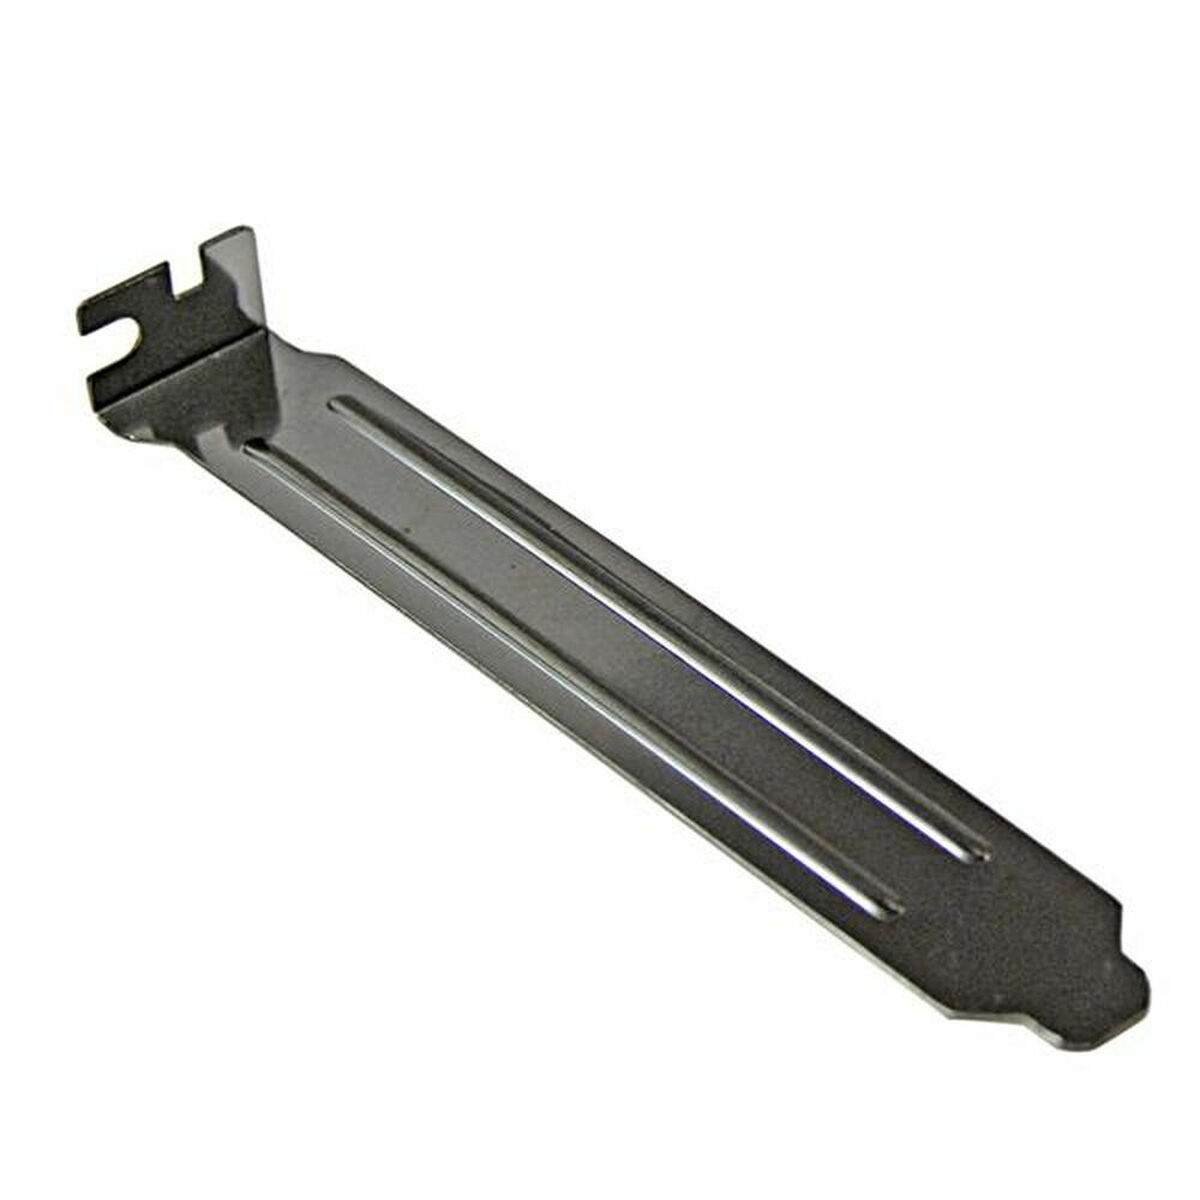
Revestimento de proteção Startech PLATEBLANK Preto
Brand: Startech
Category: Electronics > Electronics Accessories > Computer Components > Computer Backplates & I/O Shields